Rufino Rodríguez de la Torre

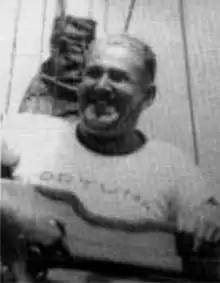
Rufino Rodríguez de la Torre

Rufino Rodríguez de la Torre (born 2 December 1902, date of death unknown) was an Argentine sailor. He won a silver medal in the 6 metre class at the 1948 Summer Olympics.